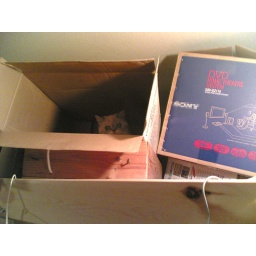
Alesia de la Voie Romaine in a box on top of the mezzanine bed without her eyes flashing